Alphonse Guépin

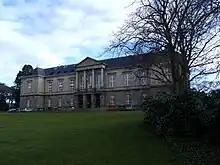
The tribunal in Saint-Brieuc

Alphonse Guépin (17 February 1808 in Uzel – 8 December 1878 in Saint-Brieuc) was a French architect and building restorer.